Cangue

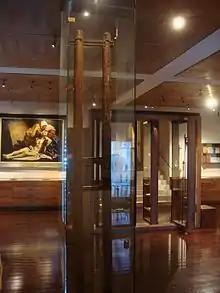
"Salle des Martyrs" at the Paris Foreign Missions Society. The ladder-like apparatus in the middle is the cangue that was worn by Pierre Borie in captivity.

A cangue, in Chinese referred to as a jia or tcha is a device that was used for public humiliation and corporal punishment in East Asia and some other parts of Southeast Asia until the early years of the twentieth century. It was also occasionally used for or during torture. Because it restricted a person's movements, it was common for people wearing cangues to starve to death as they were unable to feed themselves.